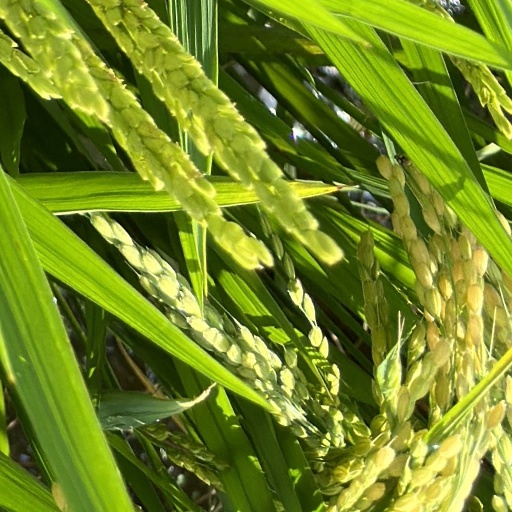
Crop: rice